Tuʻipelehake

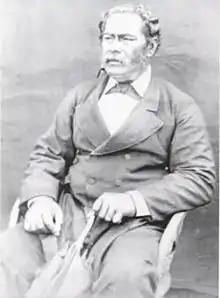
Siaosi Fatafehi Toutaitokotaha

He was the son of Filiaipulotu and the father of King George Tupou II.